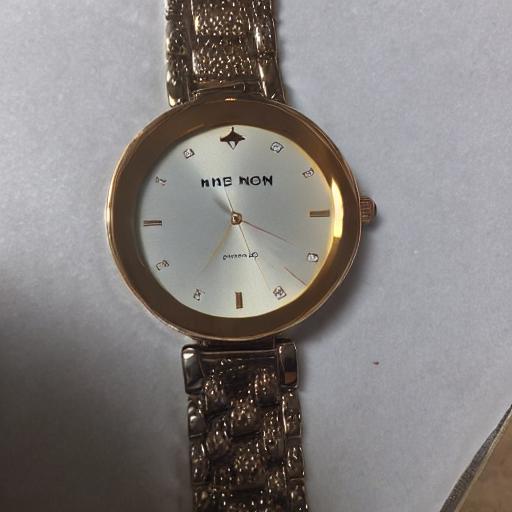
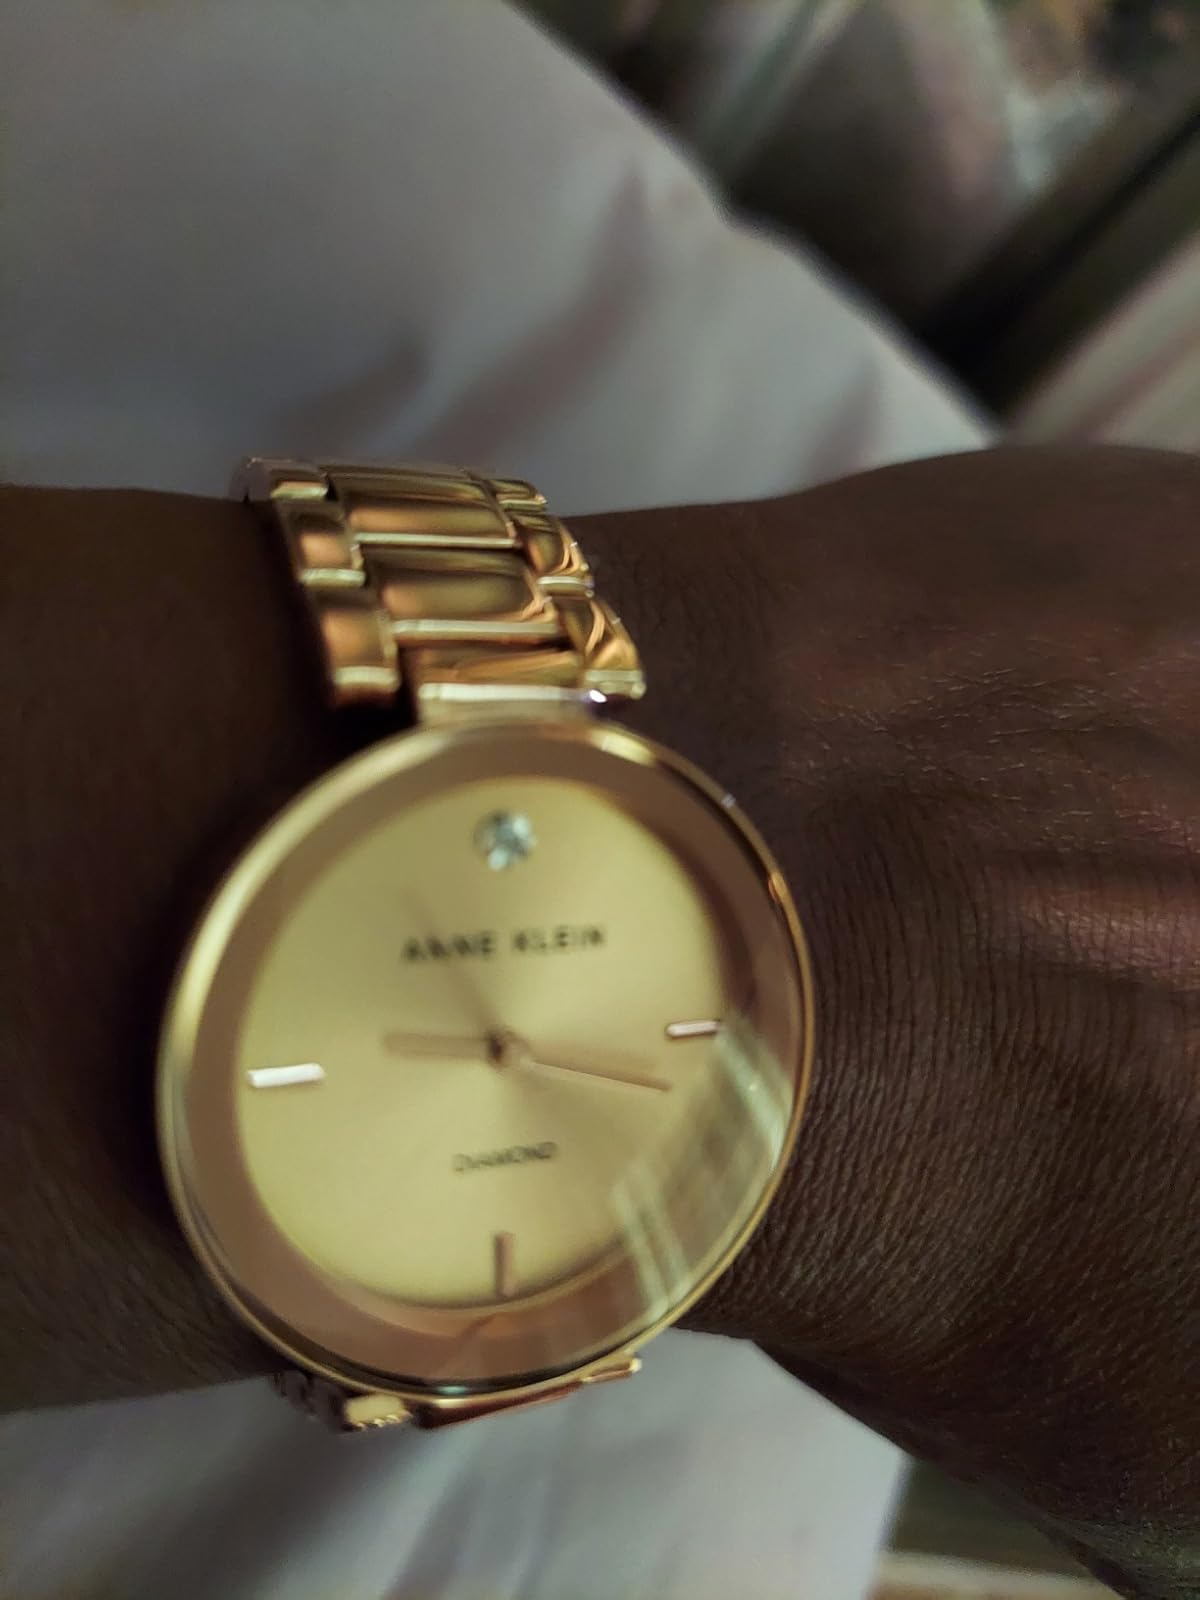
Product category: accessories_watch
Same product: no